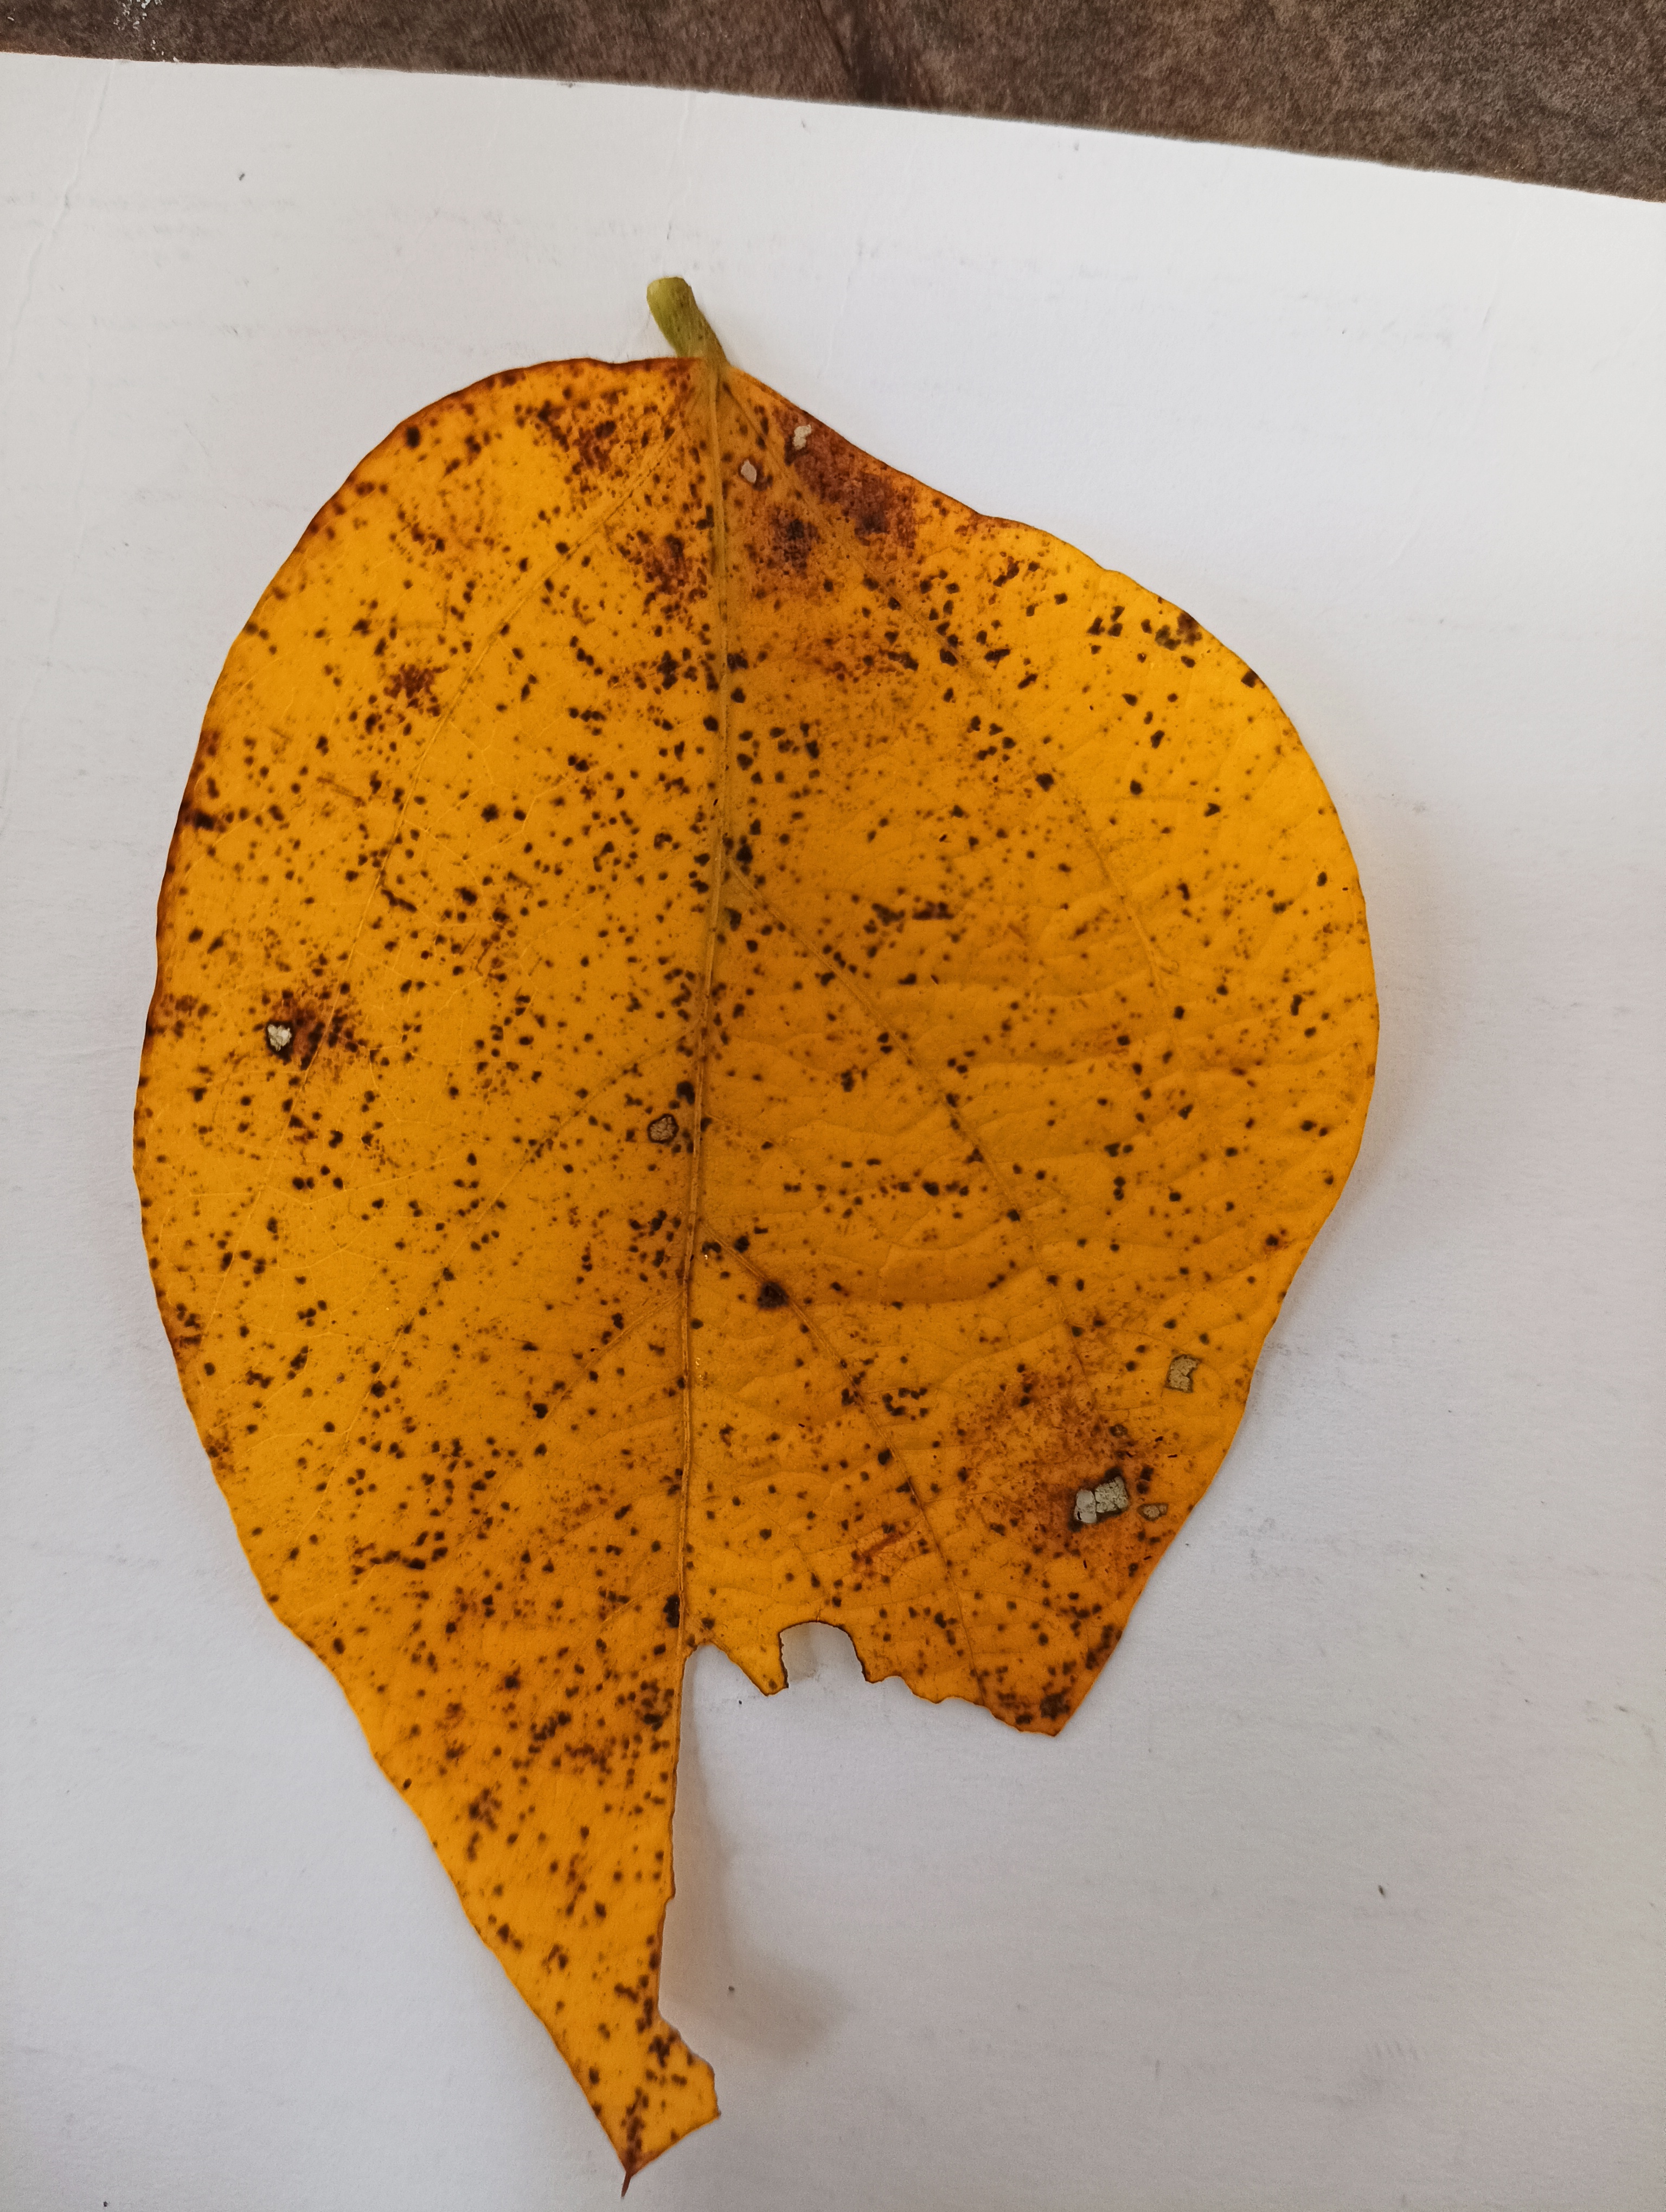
Label: Septoria_Brown_Spot